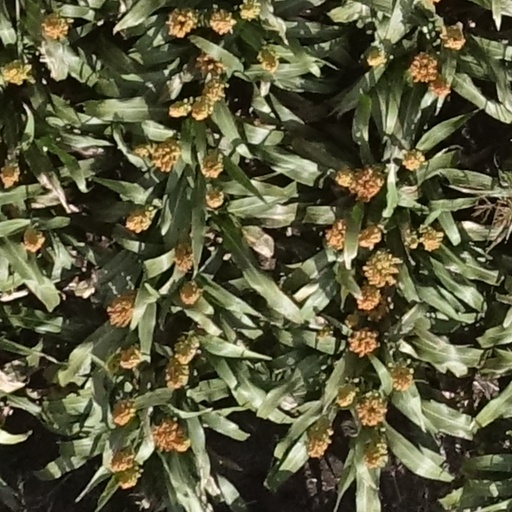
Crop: sorghum